Bánh tráng trộn

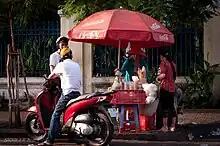
A food vendor selling bánh tráng trộn in Vietnam

Ingredients of bánh tráng trộn are varied regions by regions, but the core ingredients typically include rice paper strips/cuts, seasoned salt, chili powder, dried shrimp, flavoring oils and seasoned fried onions. Other popular ingredients are dried beef jerky strips, minced green mango, peanuts, fresh mint, basil, soft quail eggs and many kinds of sauces.